Galilee, Rhode Island

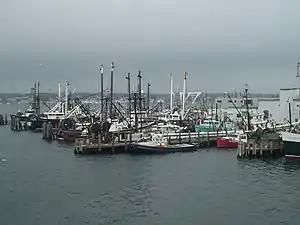
View from Point Judith ferry dock

Galilee is a fishing village on Point Judith within the town of Narragansett, Rhode Island, United States, and is notable for being home to the largest fishing fleet in Rhode Island and for being the site of the Block Island Ferry. The village is directly across the harbor from Jerusalem, Rhode Island. Galilee, Rhode Island is named after the Biblical Galilee, which was the original home region of Jesus Christ, who grew up in Nazareth, a village in the Galilee region of Israel on the Sea of Galilee. Four of Jesus' disciples, Andrew, Peter, James and John, were fishermen from Galilee.